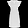
Label: Dress